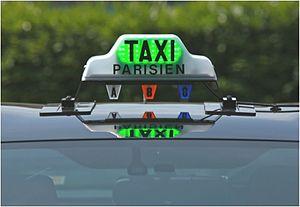
Nouveau lumineux de taxi vert et rouge
L'exercice de la profession de taxi en France est strictement règlementée et sous la tutelle du ministère de l'Intérieur. Il y a 51 232 taxis autorisés en France au 1ᵉʳ mai 2008, dont plus d'un tiers en région parisienne. Les chauffeurs sont une majorité d'artisans et de salariés de groupes privés. Les taxis français n'ont pas d'obligation de couleur. Le principal signe distinctif est un signal lumineux posé sur le toit portant la mention « TAXI », de couleur verte s'il est libre ou rouge s'il est pris, mais aussi un compteur horokilométrique homologué, dit « taximètre », une plaque scellée au véhicule et, depuis le 31 décembre 2011, une imprimante permettant l'édition automatisée de la note.
Les taxis parisiens sont soumis, comme ceux de province, à une réglementation nationale et sous la tutelle du ministère de l'Intérieur et non de celui des Transports. Leur nombre atteint 17 137 en 2013 pour 2,268 millions d'habitants à Paris selon l'Insee. Ils assurent 0,5 % des déplacements parisiens. La zone qu'ils desservent couvre Paris intra-muros, les départements de la petite couronne, le parc des expositions de Villepinte, les aéroports de Roissy-Charles-de-Gaulle et d’Orly. Le préfet de police de Paris est chargé de leur administration en fixant le nombre de leurs licences et en veillant au respect de la réglementation qu'il fait évoluer en concertation avec les représentants syndicaux.